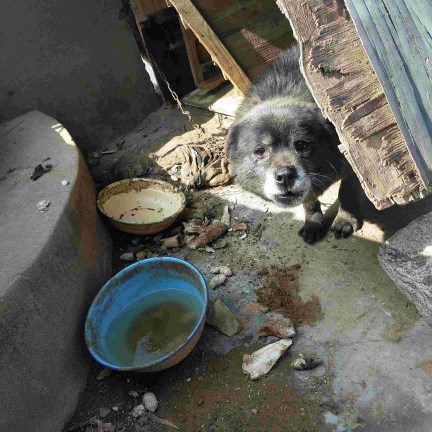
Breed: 3336-n000121-chinese_rural_dog